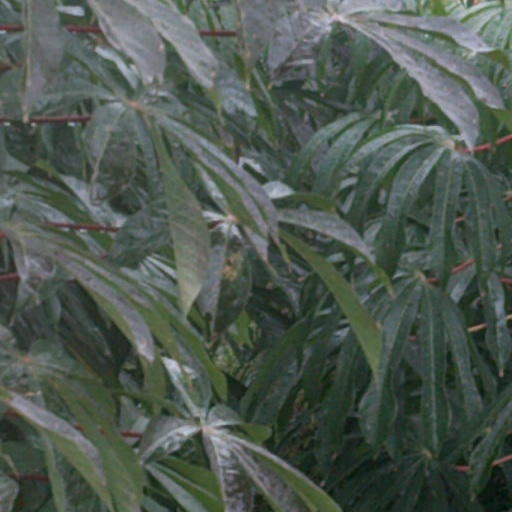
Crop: cassava